Francis Meynieu

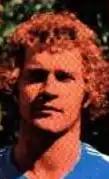
Meynieu with Bordeaux in the 1975–76 season

Francis Meynieu (born 9 January 1953) is a French former professional footballer who played as a defender.